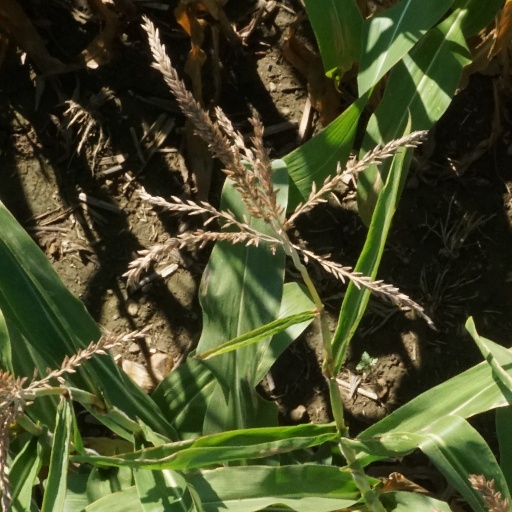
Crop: maize; corn